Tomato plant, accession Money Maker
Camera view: horizontal (90 deg, fisheye); turntable rotation: 90 degrees
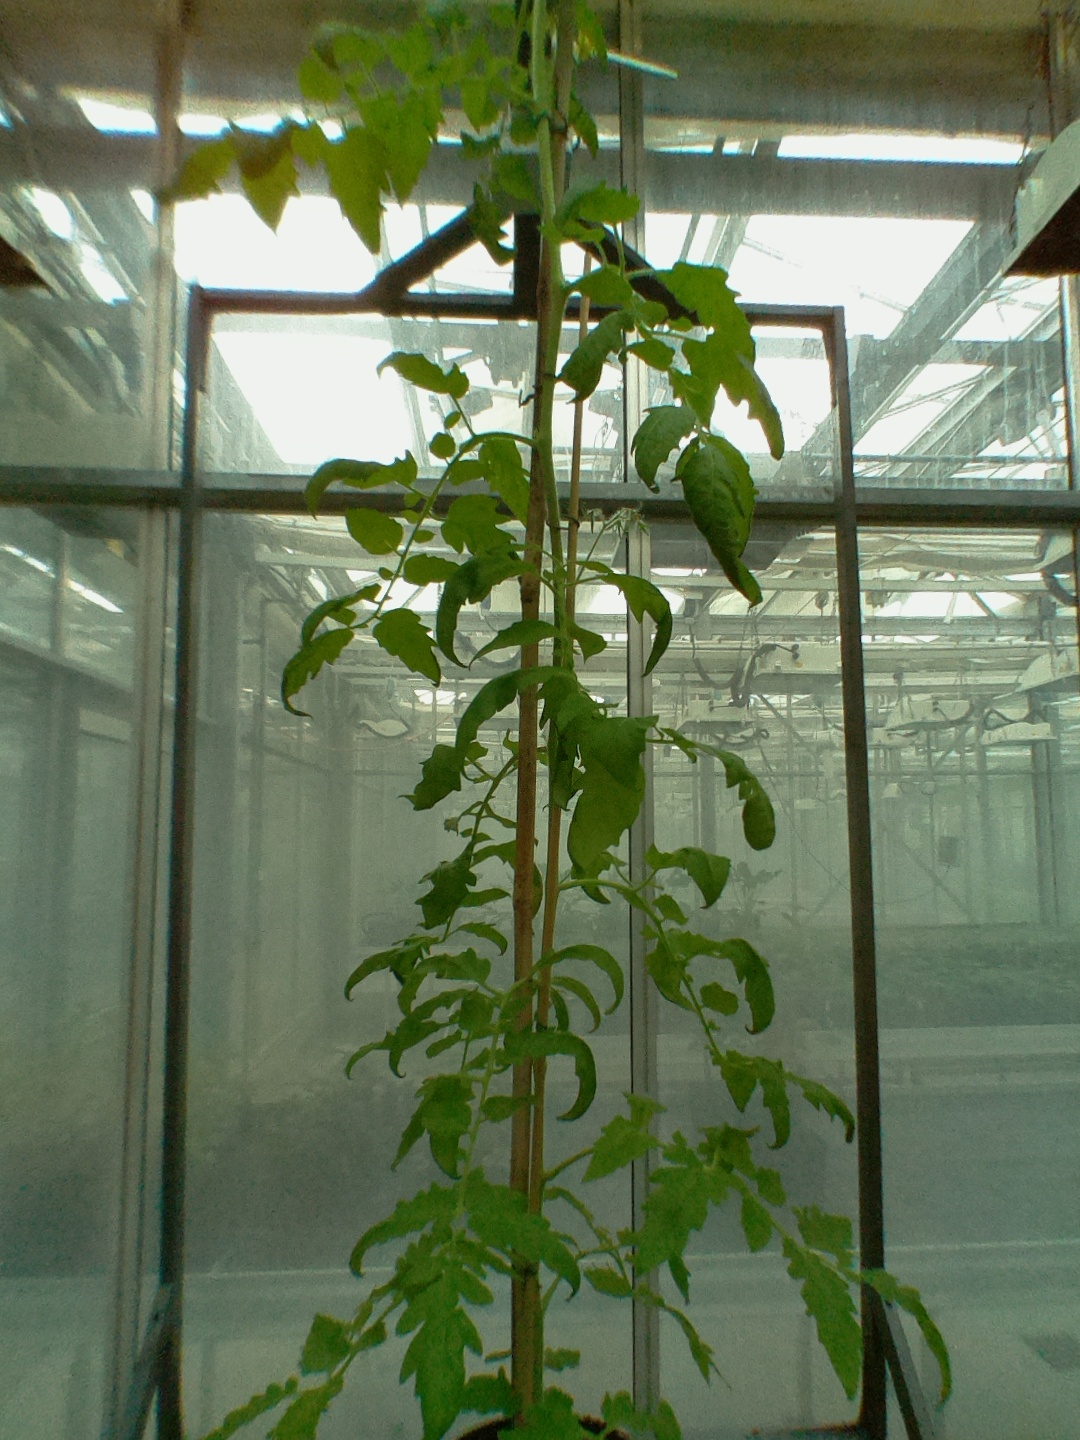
BBCH growth stage 63: 30%-40% of flowers open